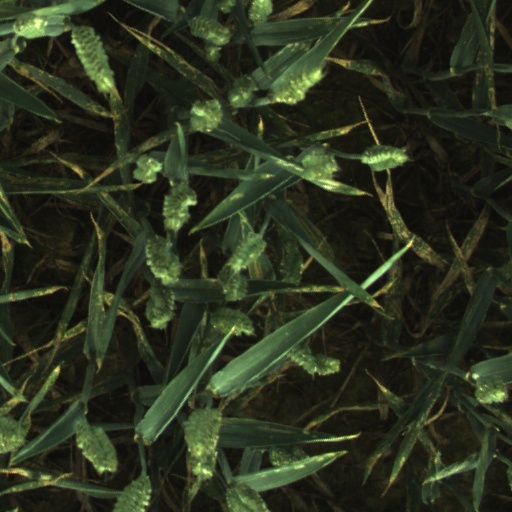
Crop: wheat